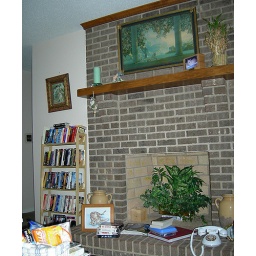
fireplace with books and videos scattered around and box of junk on coffee table--plah!